Elena (town)

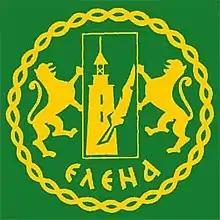
Symbol of Elena

Elena is an old settlement founded before the 15th century. During the 18th and 19th century it established itself as a centre for crafts, trade and education. There are several architectural ensembles preserved dating back to the Bulgarian National Revival and comprising about 130 old houses. There are also wall-to-wall construction forms and interesting street silhouettes. The houses have stone basements with white-washed or wooden walls of the upper floor with protruding bays above.